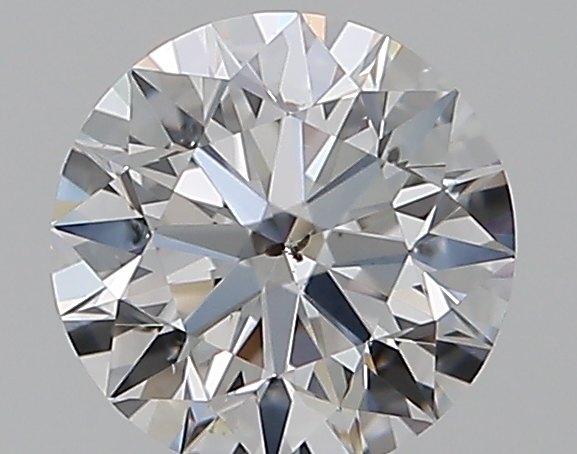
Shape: round
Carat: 0.55
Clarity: SI1
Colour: H
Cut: EX
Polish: EX
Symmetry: EX
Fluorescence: F
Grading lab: GIA
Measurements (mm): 5.21 x 5.23 x 3.27